Nuclear bodies

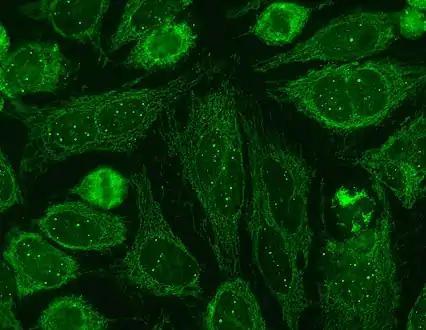
Immunofluorescence staining pattern of sp100 antibodies. Nuclear dots can be seen in the nucleus of the cells. Produced using serum from a patient with primary biliary cirrhosis on HEp-20-10 cells with a FITC conjugate.

These, or similar, bodies have been found increased in the presence of lymphoid cancers and SLE (lupus). They are also observed at higher frequencies in